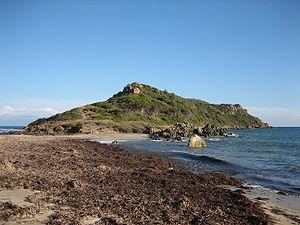
Le Conservatoire du littoral, également appelé Conservatoire de l'espace littoral et des rivages lacustres, est un établissement public administratif national français créé en 1975.
La presqu'île de Saint-Tropez est une avancée du massif des Maures dans la mer Méditerranée, entre le golfe de Saint-Tropez au nord et la baie de Cavalaire au sud, dans le département français du Var. La presqu'île est délimitée par la cité de Port Grimaud, Cogolin, Gassin, et la commune de la Croix-Valmer.
La liste des sites classés de Var présente les sites naturels classés du département de la Var. Au 20 mars 2013, ils sont au nombre de 57.
Le massif des Maures est une petite chaîne de montagne du sud de la France, située dans le département du Var, entre Hyères et Fréjus. Son point culminant, le signal de la Sauvette, atteint 776 m.